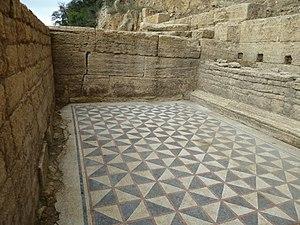
Murviel. Oppidum d'Altimurium. Centre monumental. Portique nord. Monument tardo-hellénistique.